San Mateo, Rizal

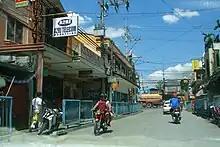
E. De Los Santos Street

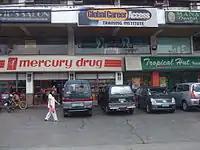
Manahan Building in Barangay Ampid 1

The industrial establishments found in San Mateo are classified as light to medium industries. Welding shops and motor pool are among the predominant industries found within the municipality. Other industrial establishments are relatively small scale, like leather craft and "kiskisan". Moreover, agri-business establishments which include poultry and piggery do exist within the municipality.